ChS7

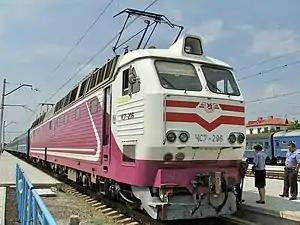
Electric locomotive ChS7

The ChS7 is an electric mainline DC passenger locomotive used in Russia and Ukraine. The locomotive consists of two sections (type 2(2O−2O)) and was produced in years 1983 to 1999 at Škoda's V.I. Lenin plant in Plzeň, Czech Republic. It was specially developed for the railways of Soviet Union with later models procured by Russian and Ukrainian operators. Along with ChS8, the Chs7 is one of the most powerful electric locomotives used in the countries of the former USSR.